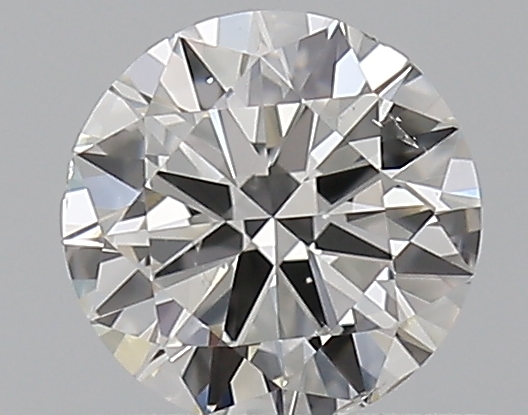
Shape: round
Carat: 0.5
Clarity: SI1
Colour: H
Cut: VG
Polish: EX
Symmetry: GD
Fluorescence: N
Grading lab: GIA
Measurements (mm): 5.12 x 5.14 x 3.03